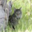
Label: cat